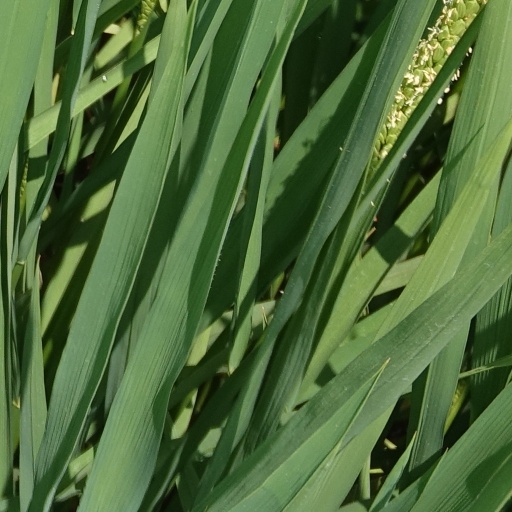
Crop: rice